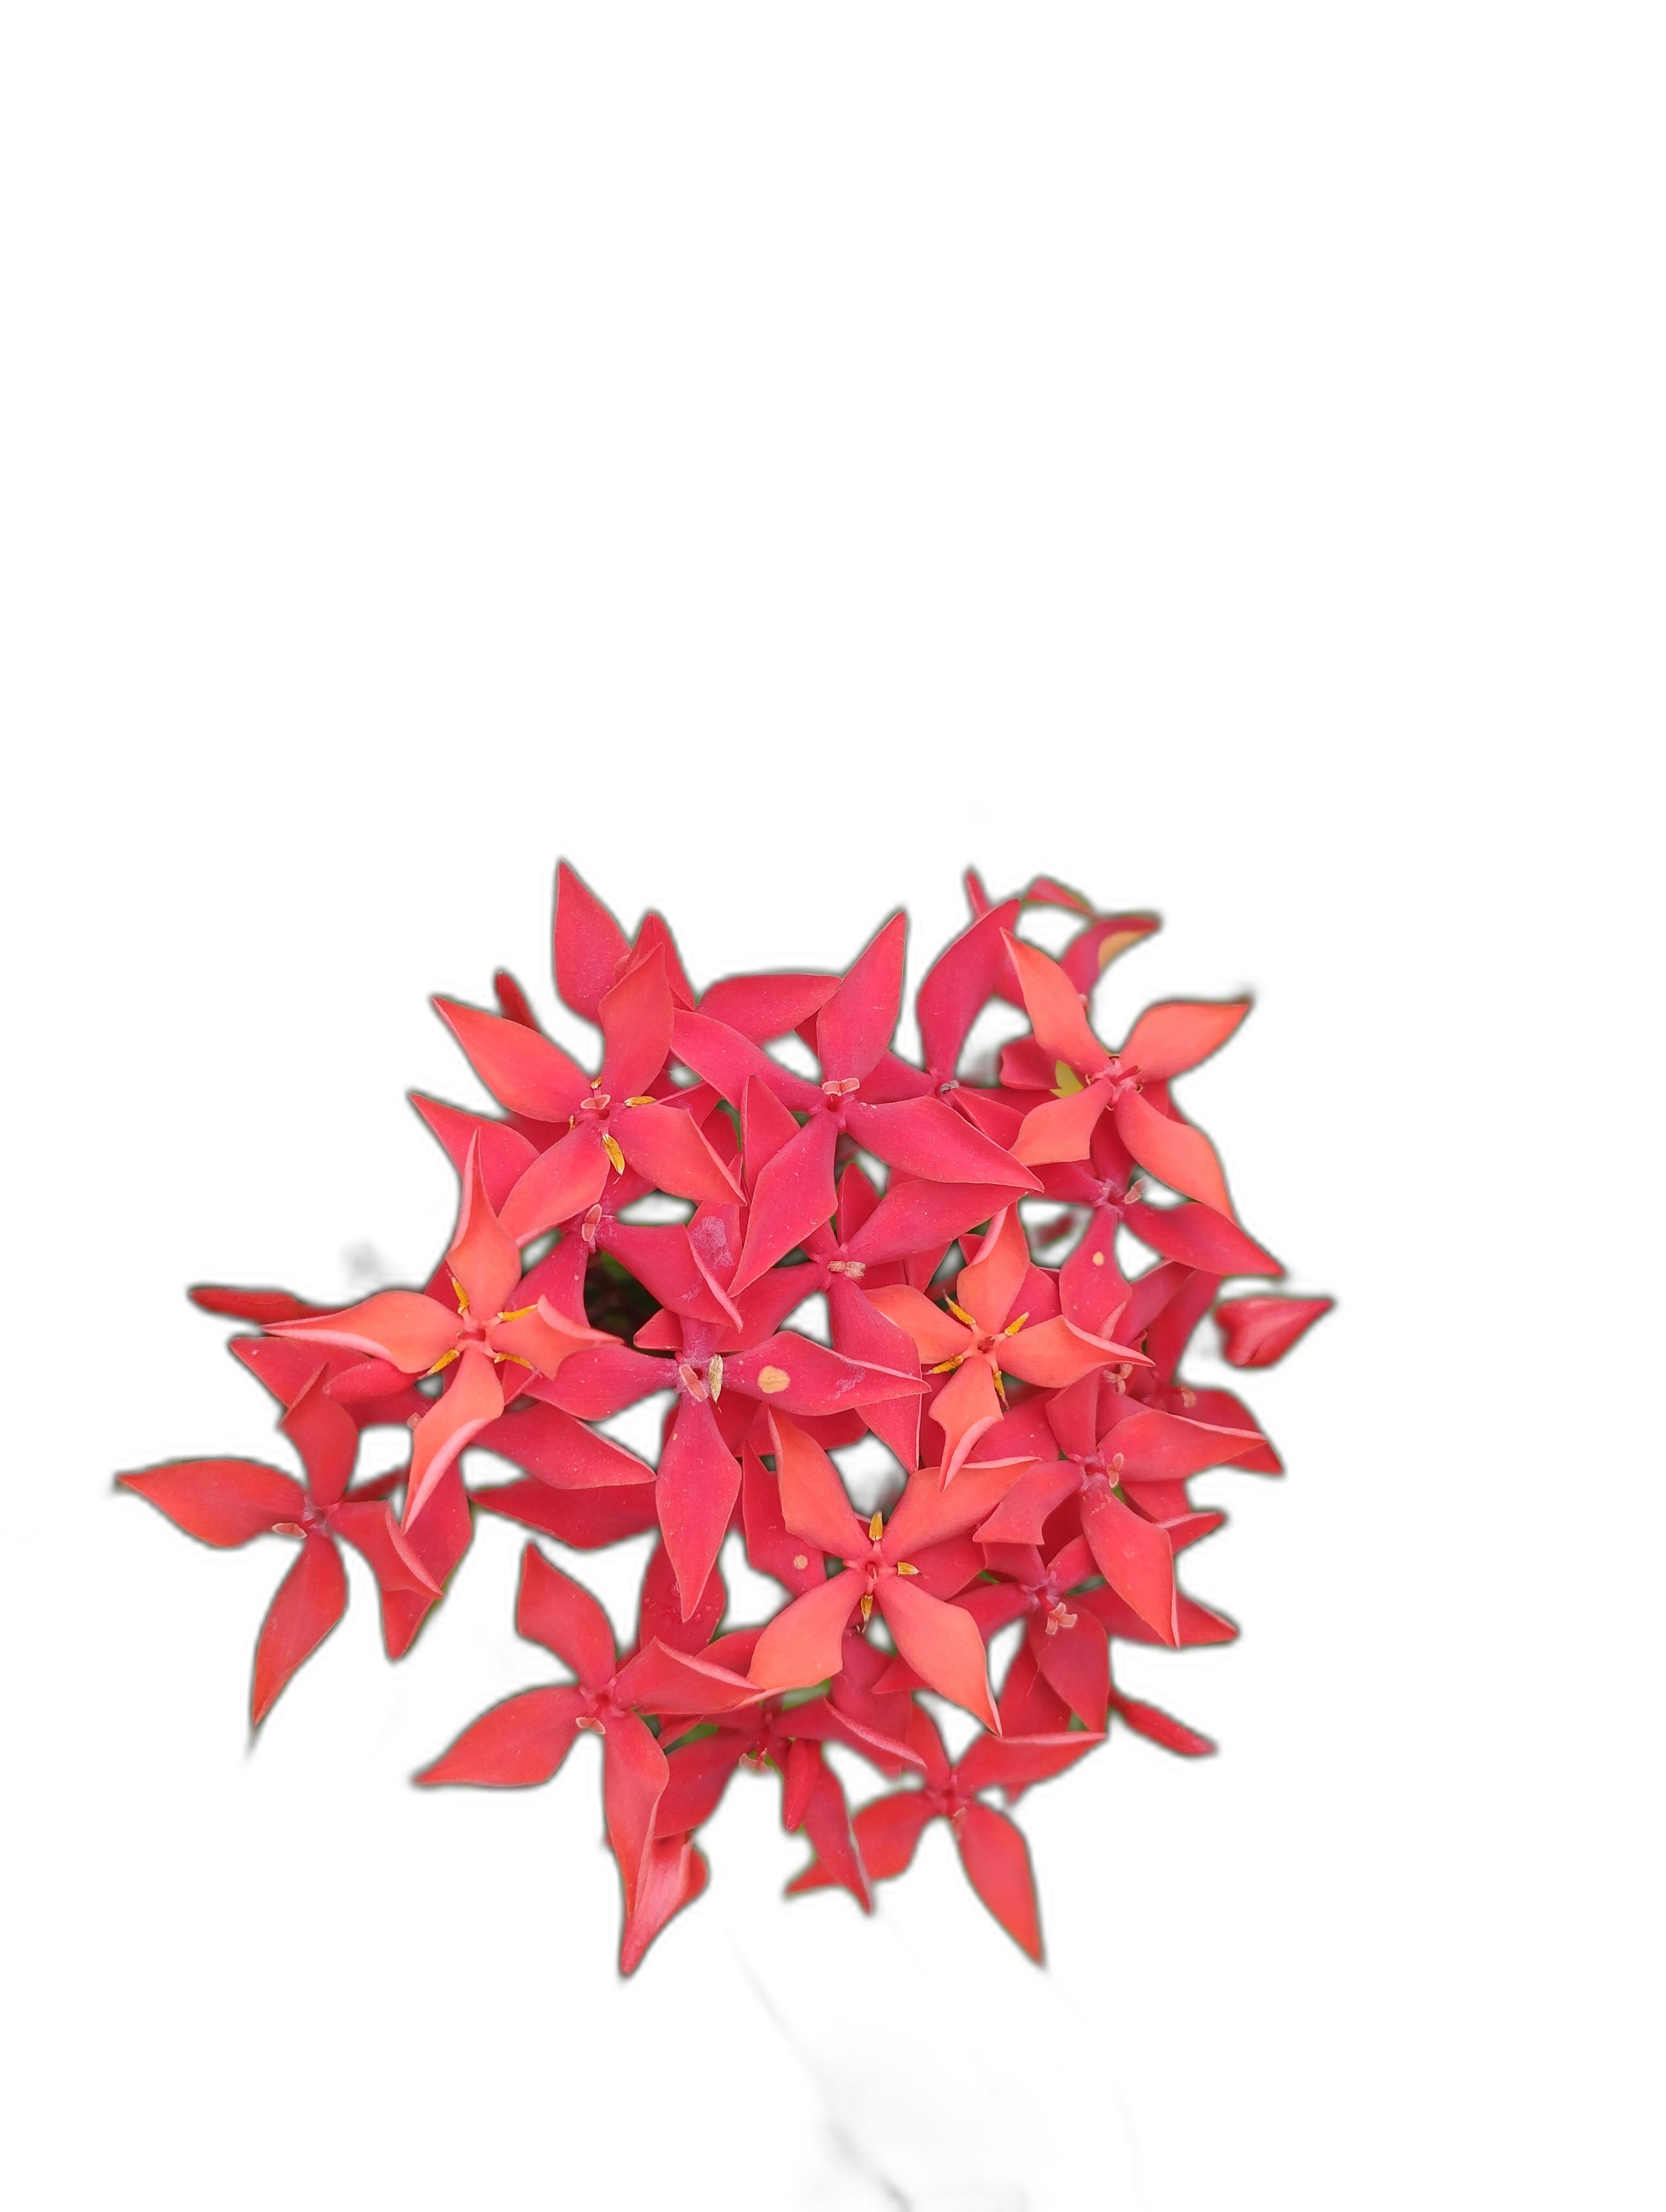
Label: Jungle geranium